Israel–New Zealand relations

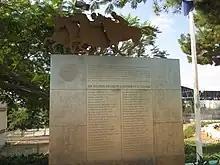
Memorial to New Zealand soldiers who died at the battle of Ayun Kara, Palestine , on 14 November 1917

New Zealand forces serving with the Australian and New Zealand Army Corps (ANZACs) participated in the Allied Sinai and Palestine campaign of the First World War. In November 1917, these New Zealand soldiers came into contact with Jewish settlers in Rehovot and Rishon. While New Zealand forces maintained cordial relations with the Jewish community, they had tense relations with local Palestinian Arabs, which culminated in the Surafend affair which saw ANZAC forces kill the male inhabitants of Sarafand al-Amar in retaliation for the killing of a New Zealand soldier. These contacts plus the New Zealand Jewish community's interest in Zionism influenced the New Zealand Government's support for the Balfour Declaration's promise of creating a Jewish homeland in Palestine.